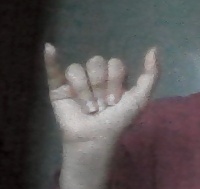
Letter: ya